2007–08 Hong Kong FA Cup

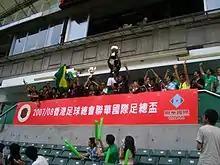
2007-08 Hong Kong FA Cup Win

The 2007–08 Hong Kong FA Cup was the 34th staging of the Hong Kong FA Cup. Citizen beat Wofoo Tai Po by 2-0 in the final and captured the FA Cup for the first time.